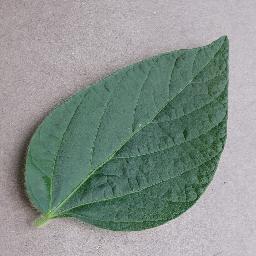
Label: Soybean___healthy